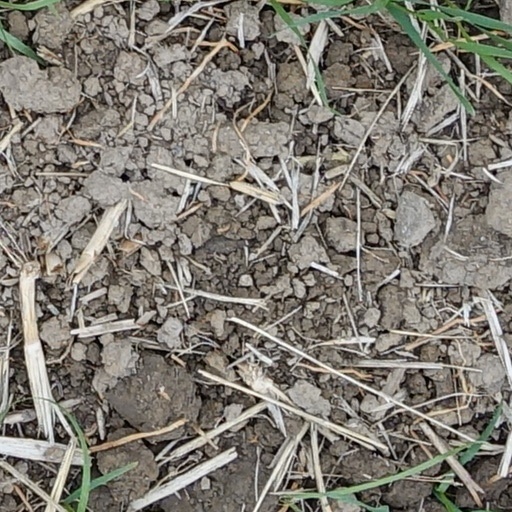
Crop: wheat